1 Main Circuit

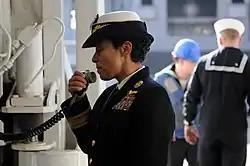
Then-Rear Admiral (lower half) Michelle J. Howard addresses the crew of .

1 Main Circuit (1MC) is the term for the shipboard public address circuits on United States Navy and United States Coast Guard vessels. This provides a means of transmitting general information and orders to all internal ship spaces and topside areas, and is loud enough that all embarked personnel are (normally) able to hear it. It is used to put out general information to the ship's crew on a regular basis each day. The system consists of an amplifier-oscillator group which is located in the IC/gyro room, a microphone control station, portable microphones at each control station and loudspeakers located throughout the ship. Control stations for the 1MC announcing system are located at the pilot house, OOD stations on the quarterdecks, aft steering and Damage Control Central area.